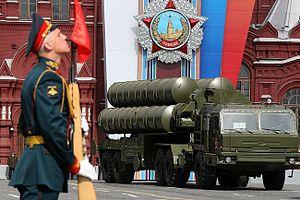
Le défilé militaire du Jour de la Victoire de 2011, qui a eu lieu le 9 mai 2011 en Russie, commémore le 66ᵉ anniversaire de la fin de la Seconde Guerre mondiale en Europe, la Grande Guerre patriotique pour les Russes et leur victoire sur le Troisième Reich.